Alnham

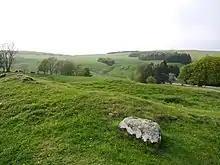
The site of Alnham Castle.

In the 19th century, the village of Alnham consisted of three farms, a church, a vicarage, a Church of England school (constructed in 1870), and six cottages. Farming continued to be the focus of economic activity. By the late 19th century, Alnham Parish covered around 12,000 acres with the township of Alnham being by far the largest at 9535 acres. The population of Alnham in 1801 was 233 and remained relatively stable throughout the century, dropping to 205 by 1891. The 1831 census revealed that the majority of male residents aged over 20 in Alnham Parish was labourers or servants (45 men). A smaller proportion were employers and professionals (8 men), or "middling sorts" (15 men), which included small farmers and skilled workers.